Ramdev Singh

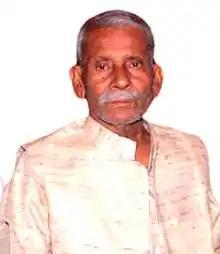
Singh in his old age

Singh's father had nine sons from three marriages. His father left his mother alone with three sons. She brought up all three children on her own. Singh soon left home to take the responsibility. His elder brother Jang Bahadur Singh is a folk singer. Ramdev Singh was married to Sunaina Devi. Ramdev Singh had three sons: Umesh, Manoj, Dharmendra and a daughter Durgesh. His second son Manoj Singh (known as Manoj Bhawuk) is carrying on his father's social legacy. He is a poet, TV personality and film actor. His youngest son Dharmendra Singh is a singer and entrepreneur. His elder brother-in-law Prof. Rajgrih Singh is a famous writer and social activist and the younger one Rajnath Singh Rakesh is a poet. Ramdev Singh died at the age of 87 on 14 April 2022.